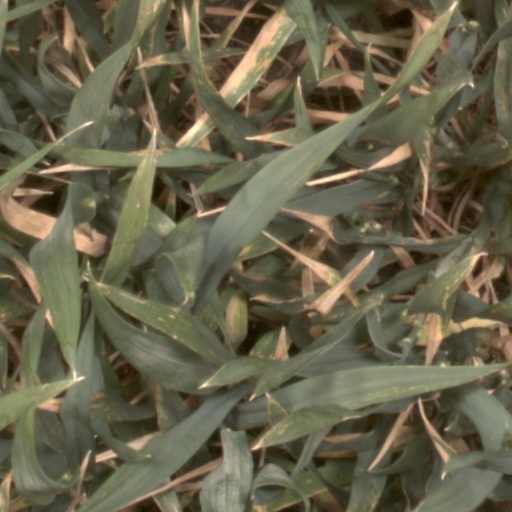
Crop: wheat